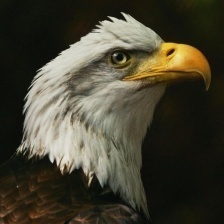
Species: BALD EAGLE
Scientific name: HALIAEETUS LEUCOCEPHALUS